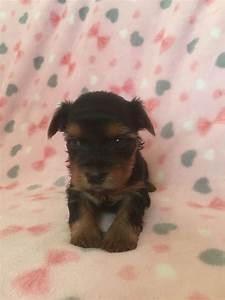
dog